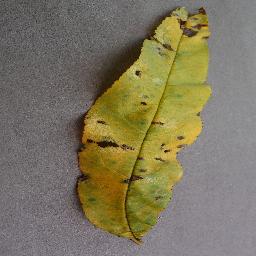
Label: Peach___Bacterial_spot